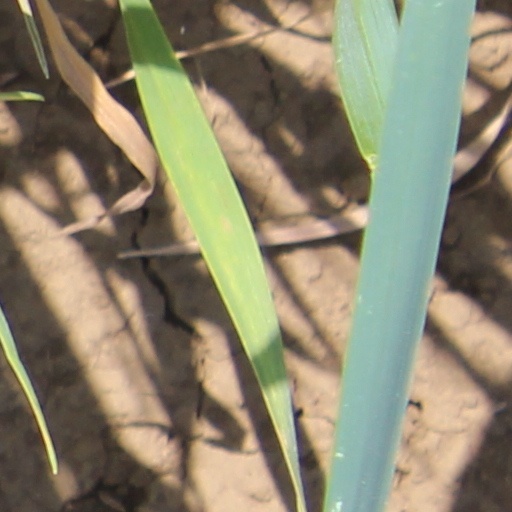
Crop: wheat